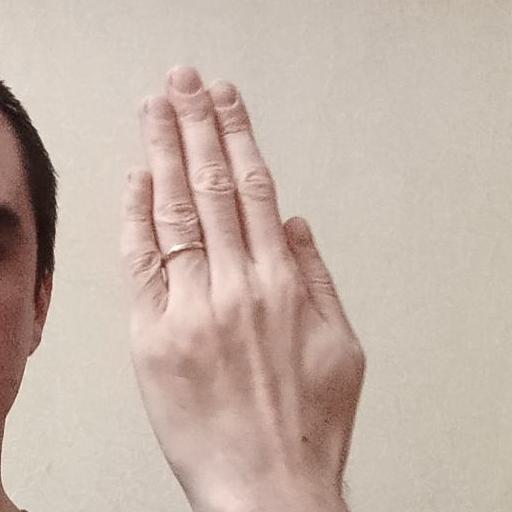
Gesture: stop_inverted